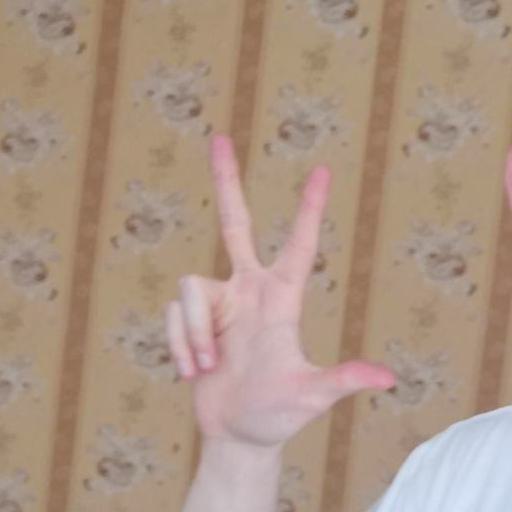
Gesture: three2